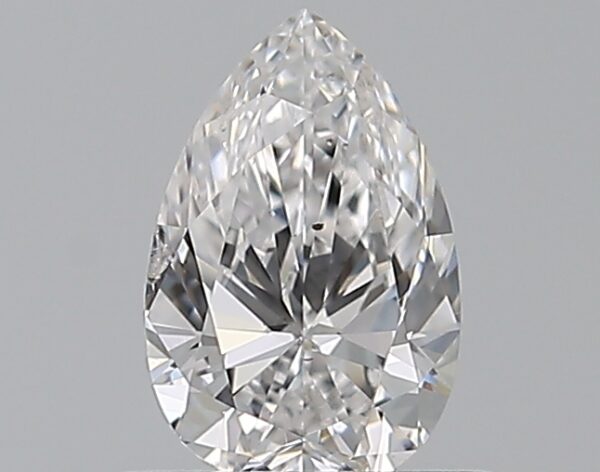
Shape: pear
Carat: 0.5
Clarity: SI2
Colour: D
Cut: EX
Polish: VG
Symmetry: VG
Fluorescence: F
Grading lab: GIA
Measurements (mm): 6.76 x 4.37 x 2.7